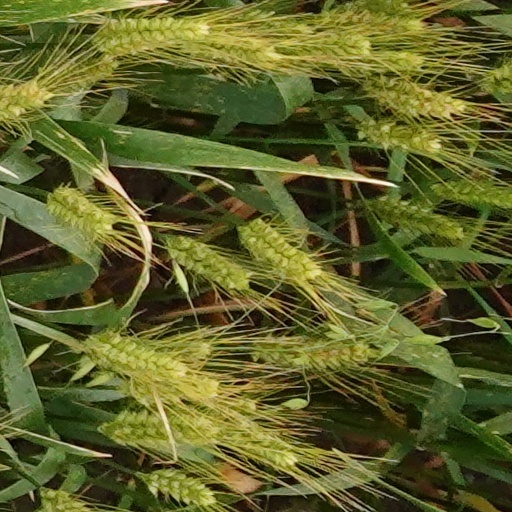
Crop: wheat